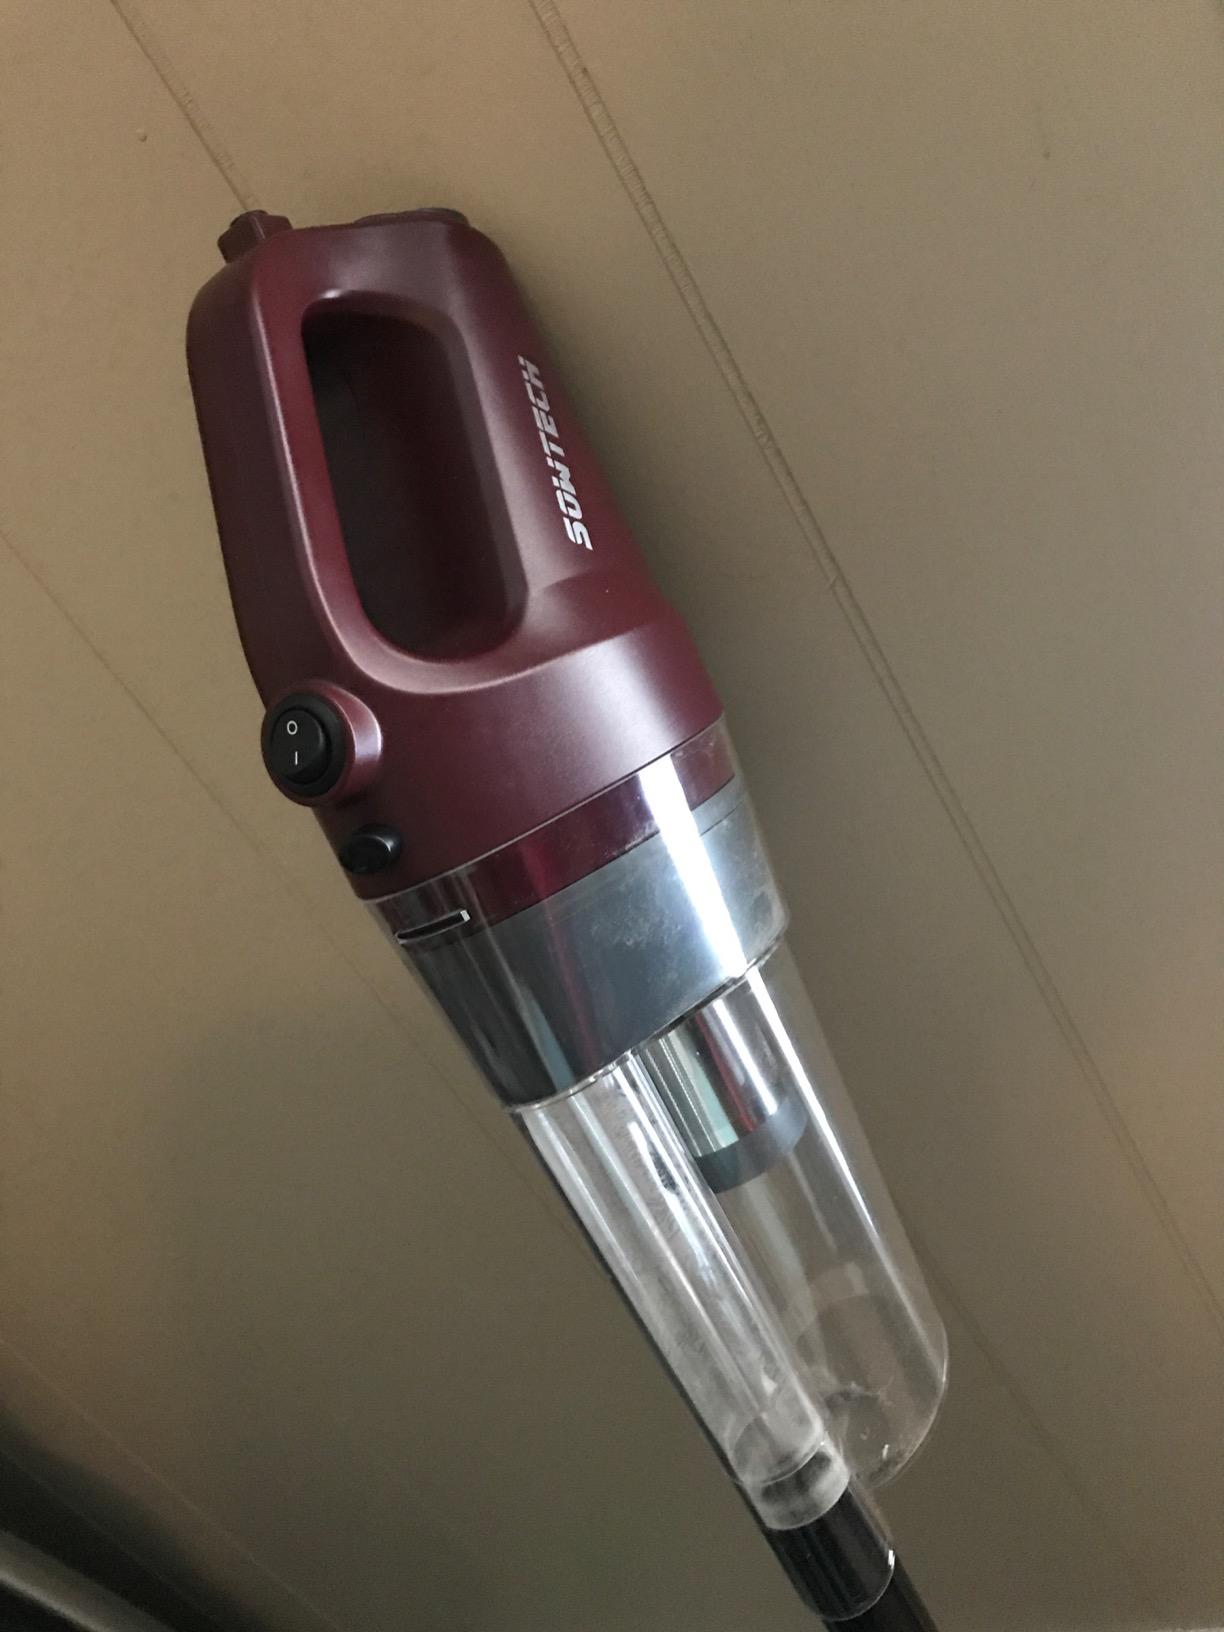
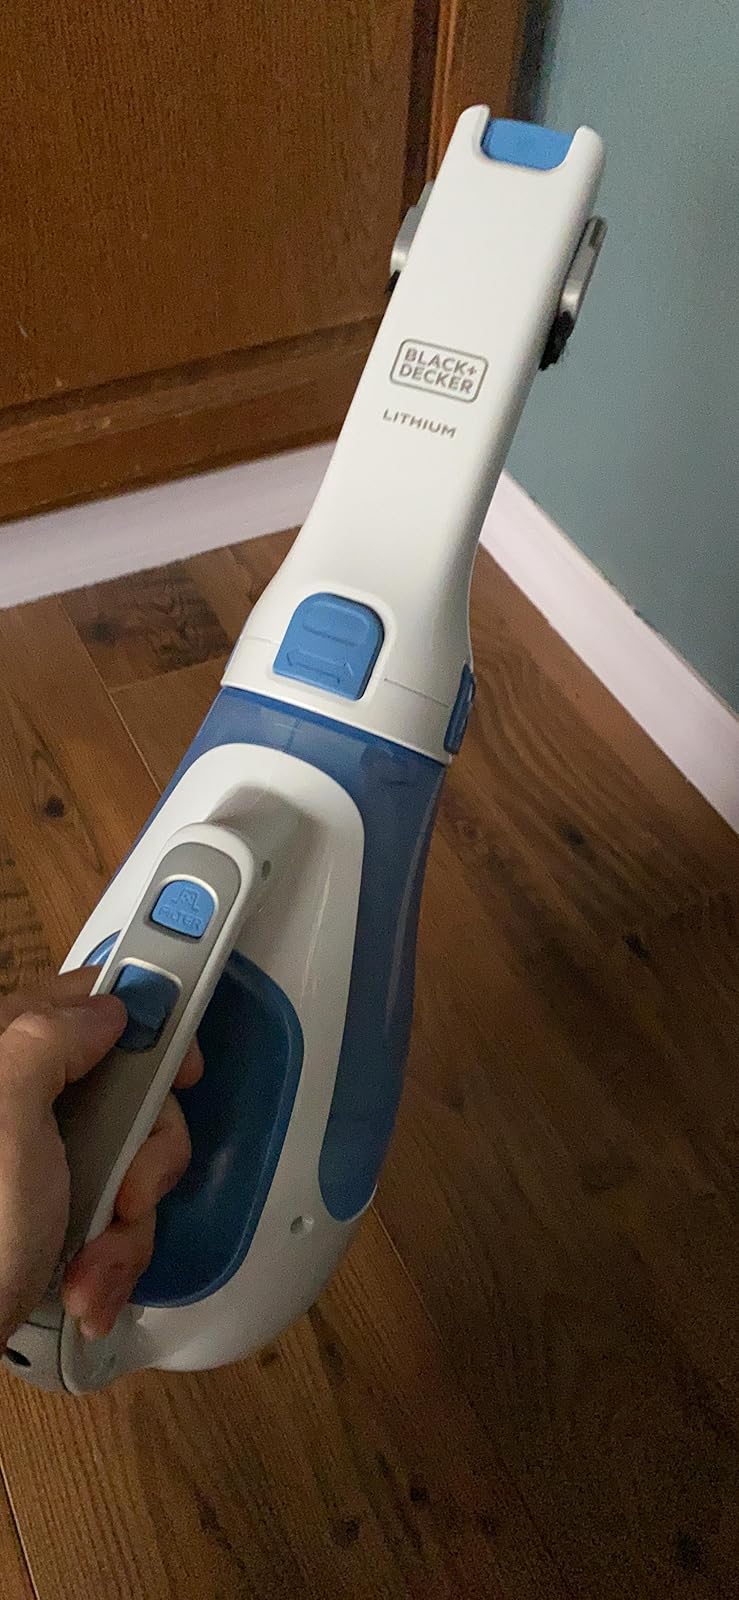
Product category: items_vacuum
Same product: no